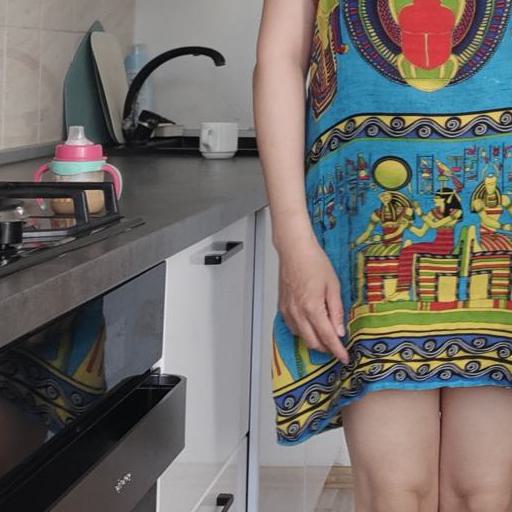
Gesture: no_gesture